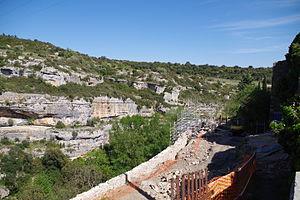
Restauration de la muraille de la citadelle de Minerve, en avril 2016 (parcelles cadastrales B 807 et 808)
Minerve, Menèrba en occitan, est une commune française située dans le département de l'Hérault en région Occitanie.